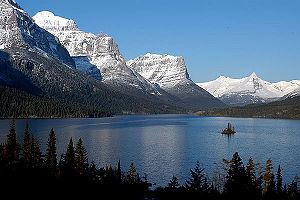
Le St. Mary Lake est un lac américain situé dans le parc national de Glacier, dans l'État du Montana.
Cet article concerne les différents types de climat aux États-Unis.
La géographie des États-Unis consiste en l'étude du territoire des États-Unis, pays d'Amérique du Nord s'étendant de l'océan Pacifique à l'ouest à l'océan Atlantique à l'est sur une superficie de 9 600 000 km², ce qui en fait le quatrième pays le plus vaste sur Terre. Il est bordé au nord par le Canada et au sud par le Mexique.
Les États-Unis d'Amérique possèdent 30 réserves de biosphère reconnues par l'UNESCO en 2017.
Le parc national de Glacier est un parc national américain situé dans l'État du Montana. Fondé en 1910 et d'une superficie de 4 101 km², il est bordé au nord par les provinces canadiennes de l'Alberta et de la Colombie-Britannique.